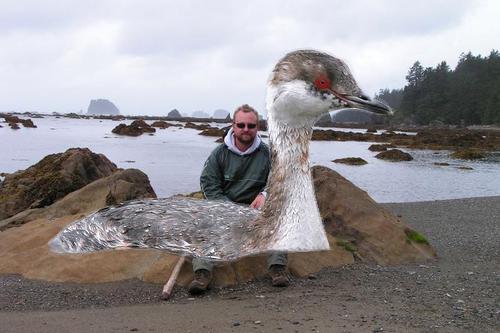
Bird species: Horned_Grebe
Bird type: waterbird
Background: water